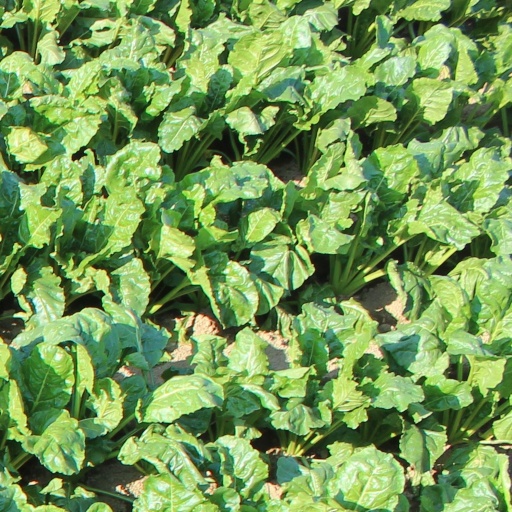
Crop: sugar beet